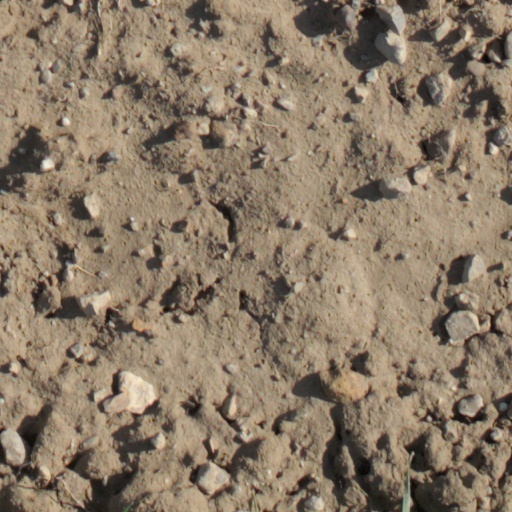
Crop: wheat